SS Waesland

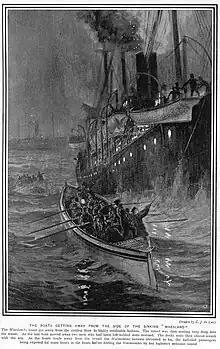
The boats getting away from the side of the sinking "Waesland". The Sphere 1902, by Charles de Lacy

She was sold to the Red Star Line in 1880 and renamed "Waesland". Red Star replaced her engine with a compound engine which, in 1889, was replaced in turn with a triple expansion engine. In 1895 she was chartered to the American Line for use on their services to Philadelphia. In 1902 she was in collision with the "Harmonides", formerly the "Woolloomooloo" of Lund's Blue Anchor Line, off the coast of Anglesey and sank with the loss of two lives.